Frederick VIII of Denmark

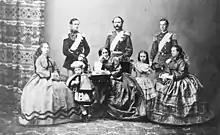
Christian IX of Denmark with his wife and their six children, 1862. Left to right: Dagmar, Frederick, Valdemar, Christian IX, Queen Louise, Thyra, George and Alexandra.

He had five younger siblings: Alexandra (1844–1925), William (1845–1913), Dagmar (1847–1928), Thyra (1853–1933) and Valdemar (1858–1939). Although they were of royal blood, the family lived a comparatively normal life. They did not possess great wealth; their father's income from an army commission was about £800 per year and their house was a rent-free grace and favour property. Occasionally, Hans Christian Andersen was invited to call and tell the children stories before bedtime.